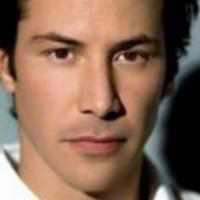
Age group: age 21-30